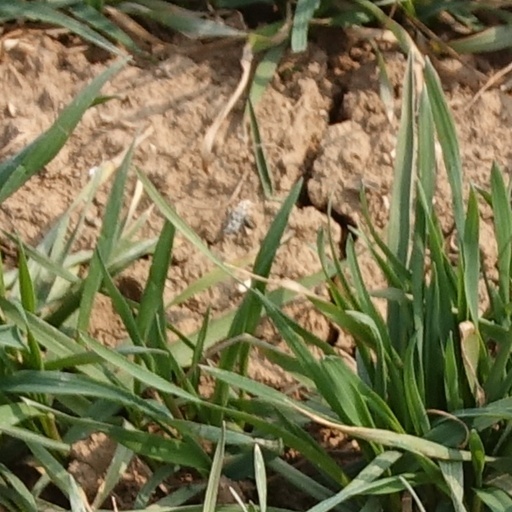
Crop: wheat